Castrum doloris

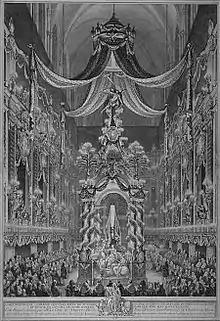
of Queen Catherine Opalińska

A (Latin for "castle of grief") was a structure and set of decorations which sheltered and accompanied the catafalque or bier in a funeral. It signified the prestige and power of the deceased, and was common in Poland-Lithuania and other parts of Europe.